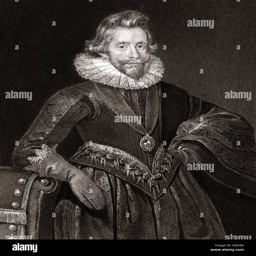
an engraving from a portrait of noble person , who was noble person , dedicated